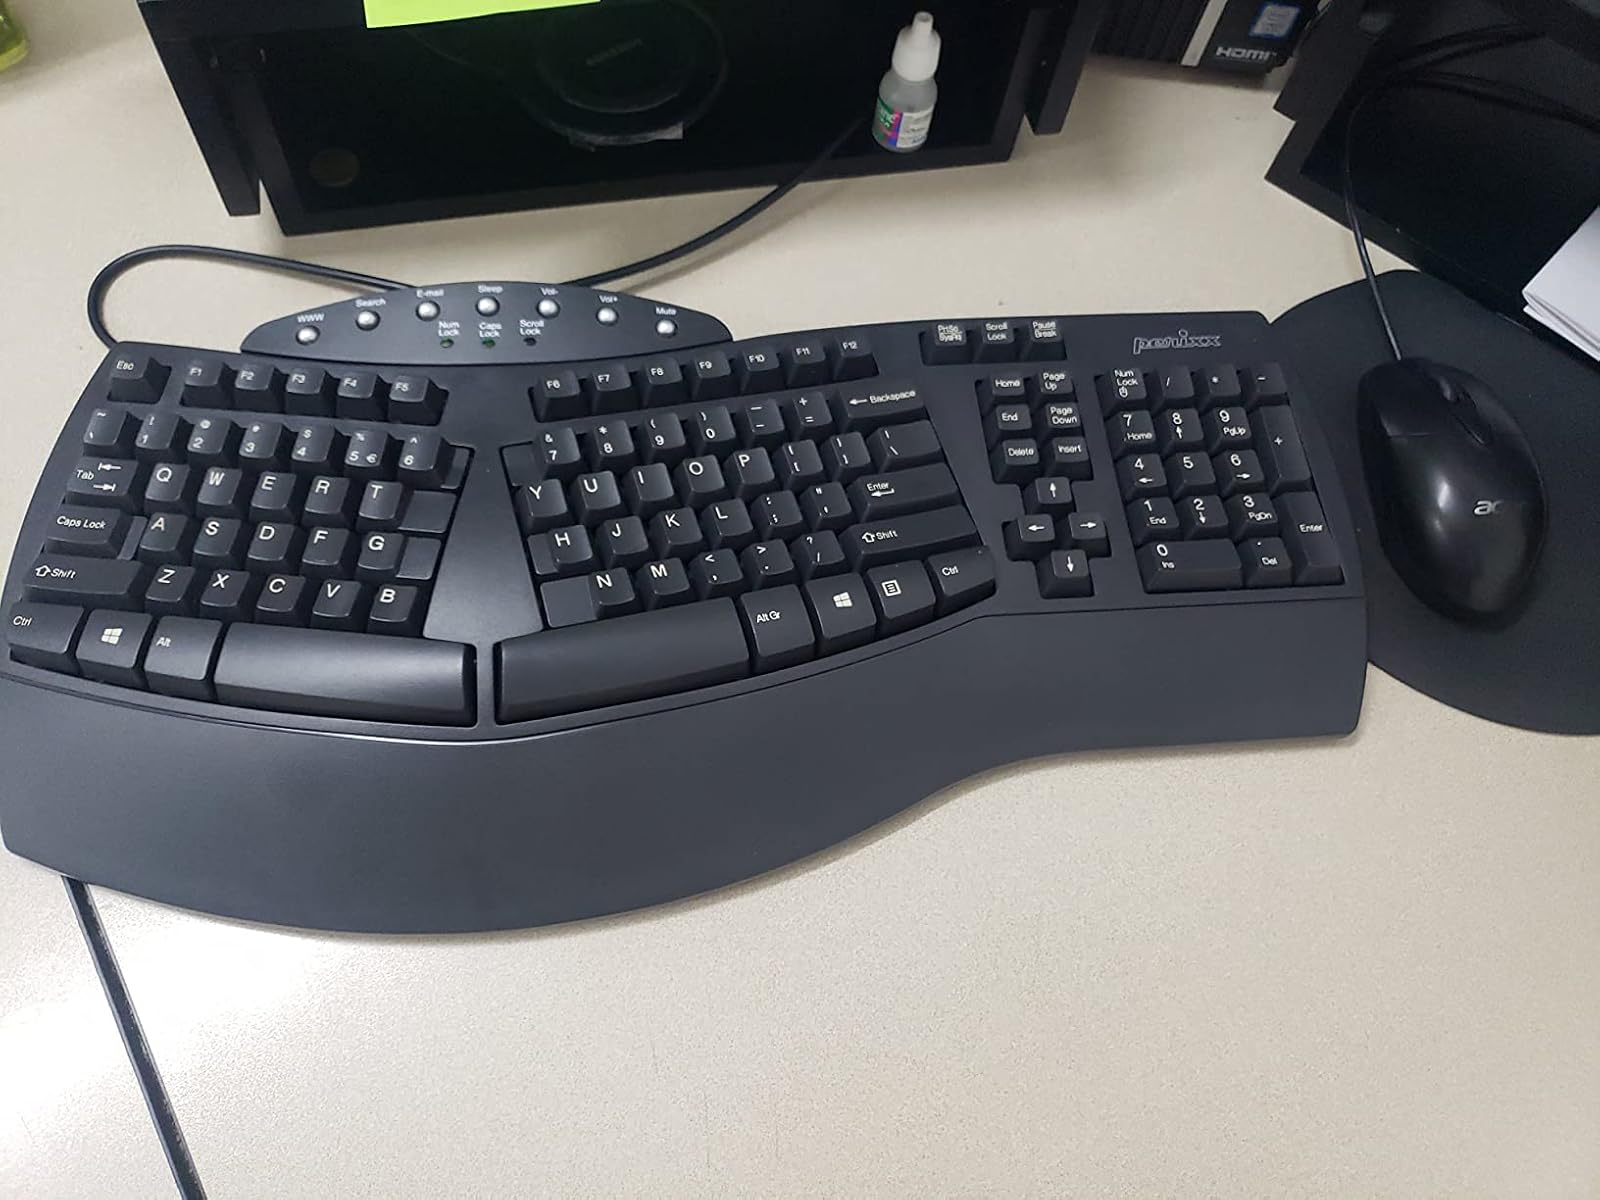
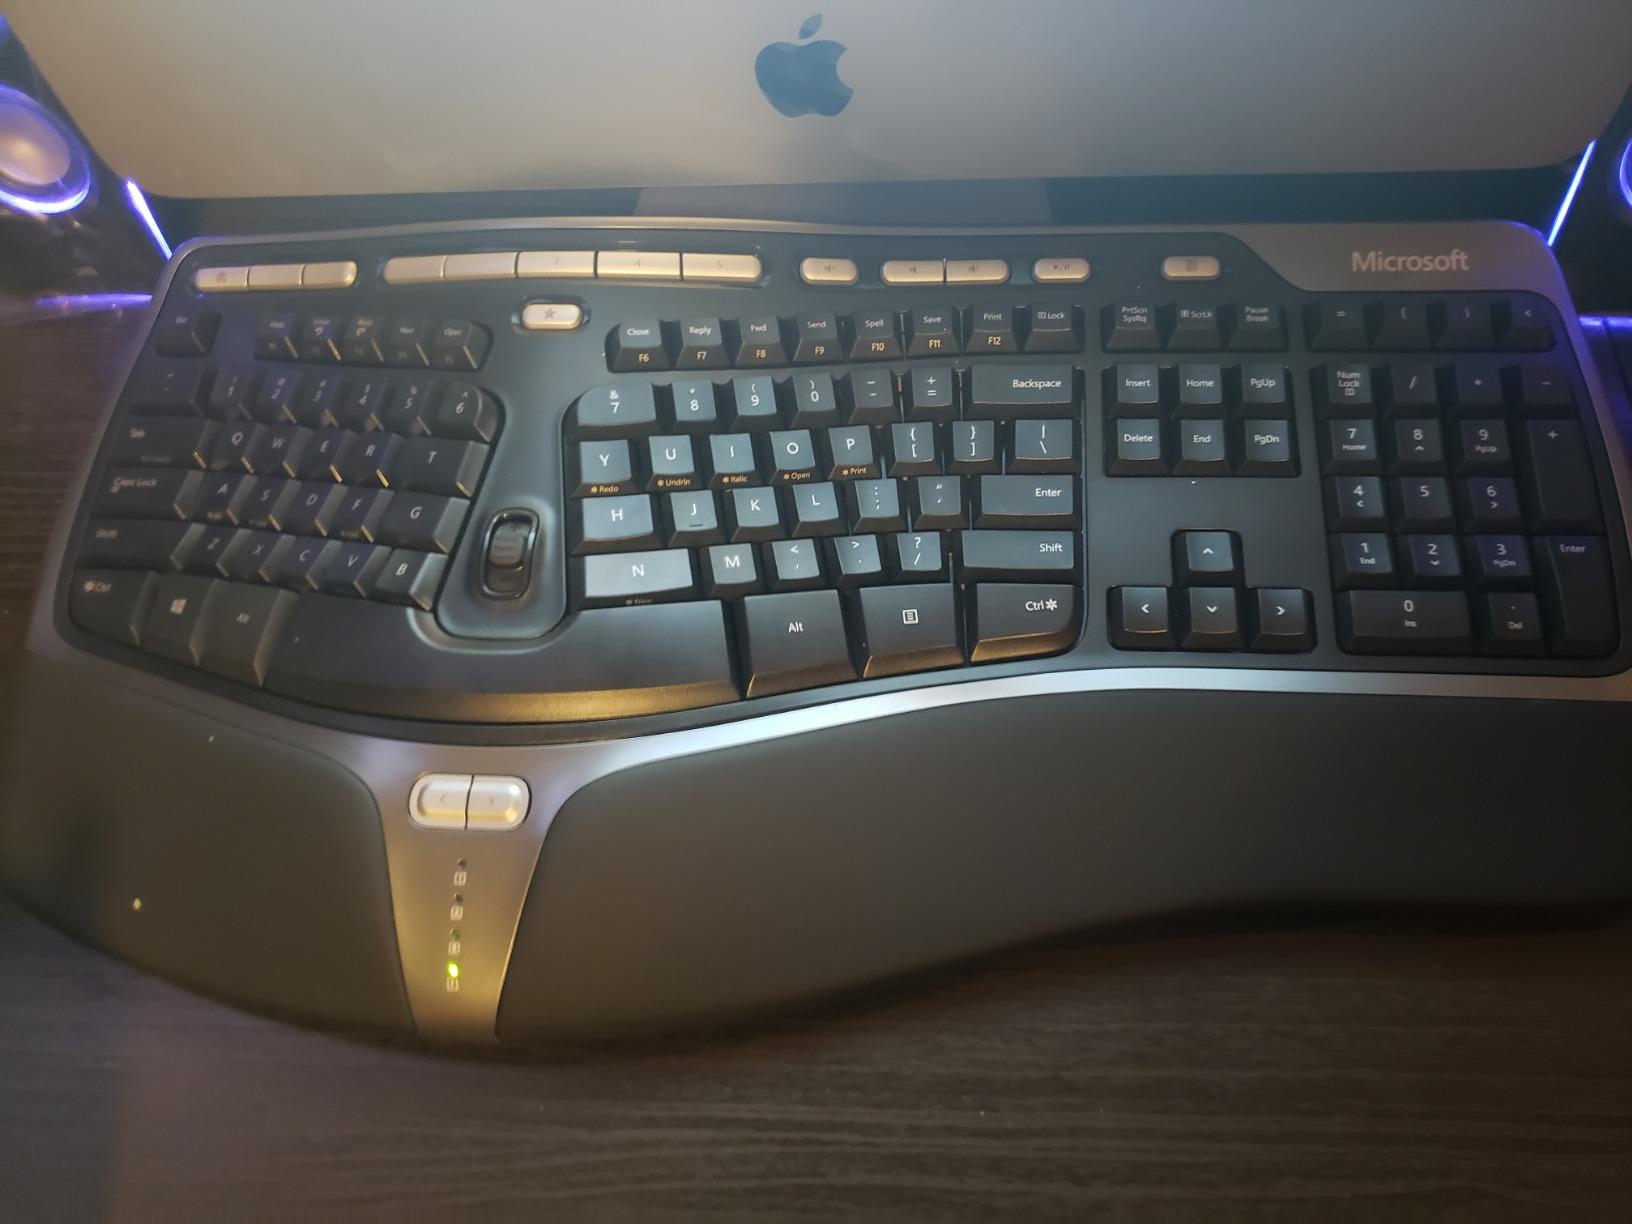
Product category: keyboard
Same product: no